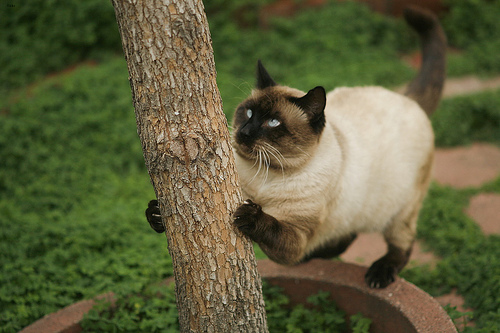
Animal: cat
Breed: Siamese